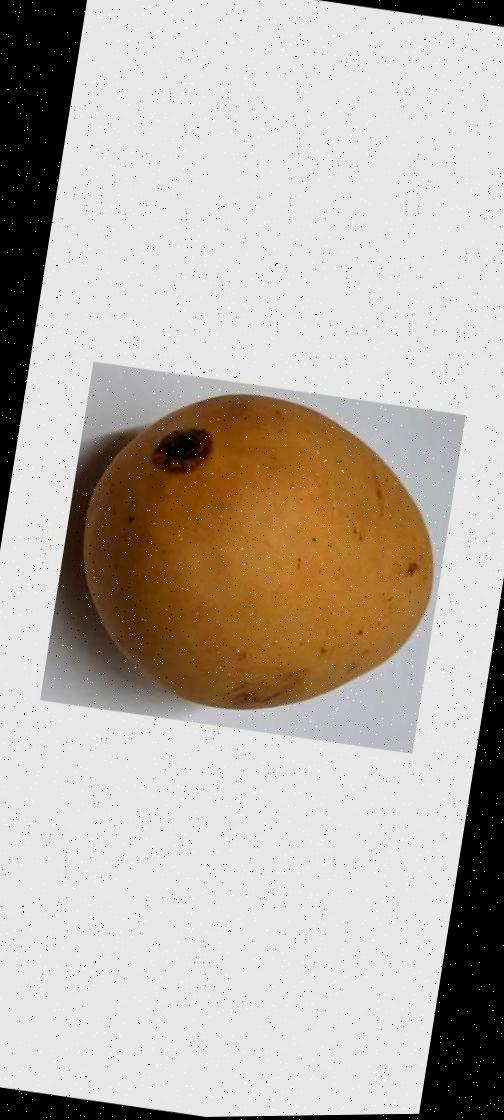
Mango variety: Katimon